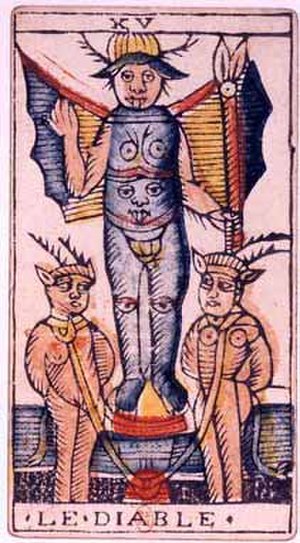
Djævel / Galleri
Djævelen er en åndelig magt, der beskrives som Guds modstander. Djævelen kan også være en åndelig magt, der frister fromme mennesker til at frafalde deres tro eller Guds bud og befalinger. I daglig tale bruges ordet djævel som en samlende betegnelse for en ånd, der gør oprør mod Gud. Djævelen optræder flere steder i Bibelen.